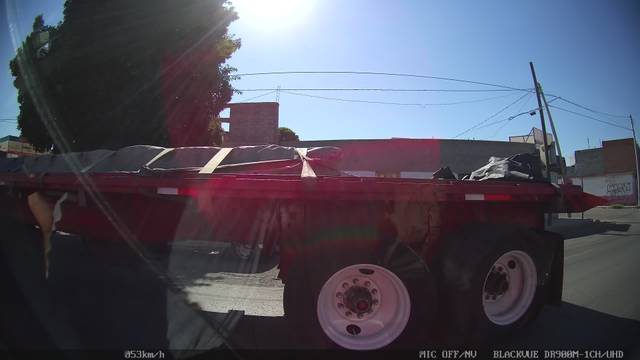
Region: Mexico
Coordinates: 25.517, -103.435